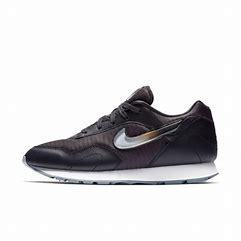
Brand: Nike
Model: Outburst